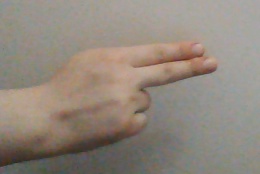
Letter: ain